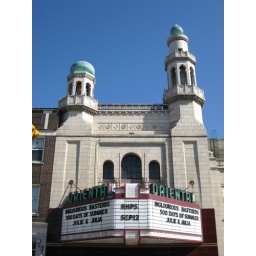
this was a part of Milwaukee I hadn't seen before--worth walking over there to see this theater